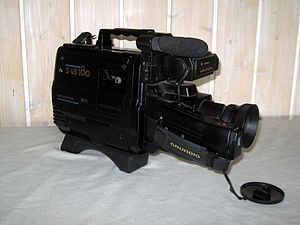
Grundig
VHS-Kamera S-VS180
Grundig AG er en tysk elektronikvirksomhed.